Yin Hong

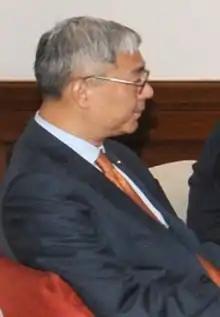
Yin Hong

Yin Hong (born June 1963) is a Chinese politician who is the current party secretary of Jiangxi. He served as the governor of Henan from December 2019 to March 2021. Previously he had spent his entire political career in Shanghai.